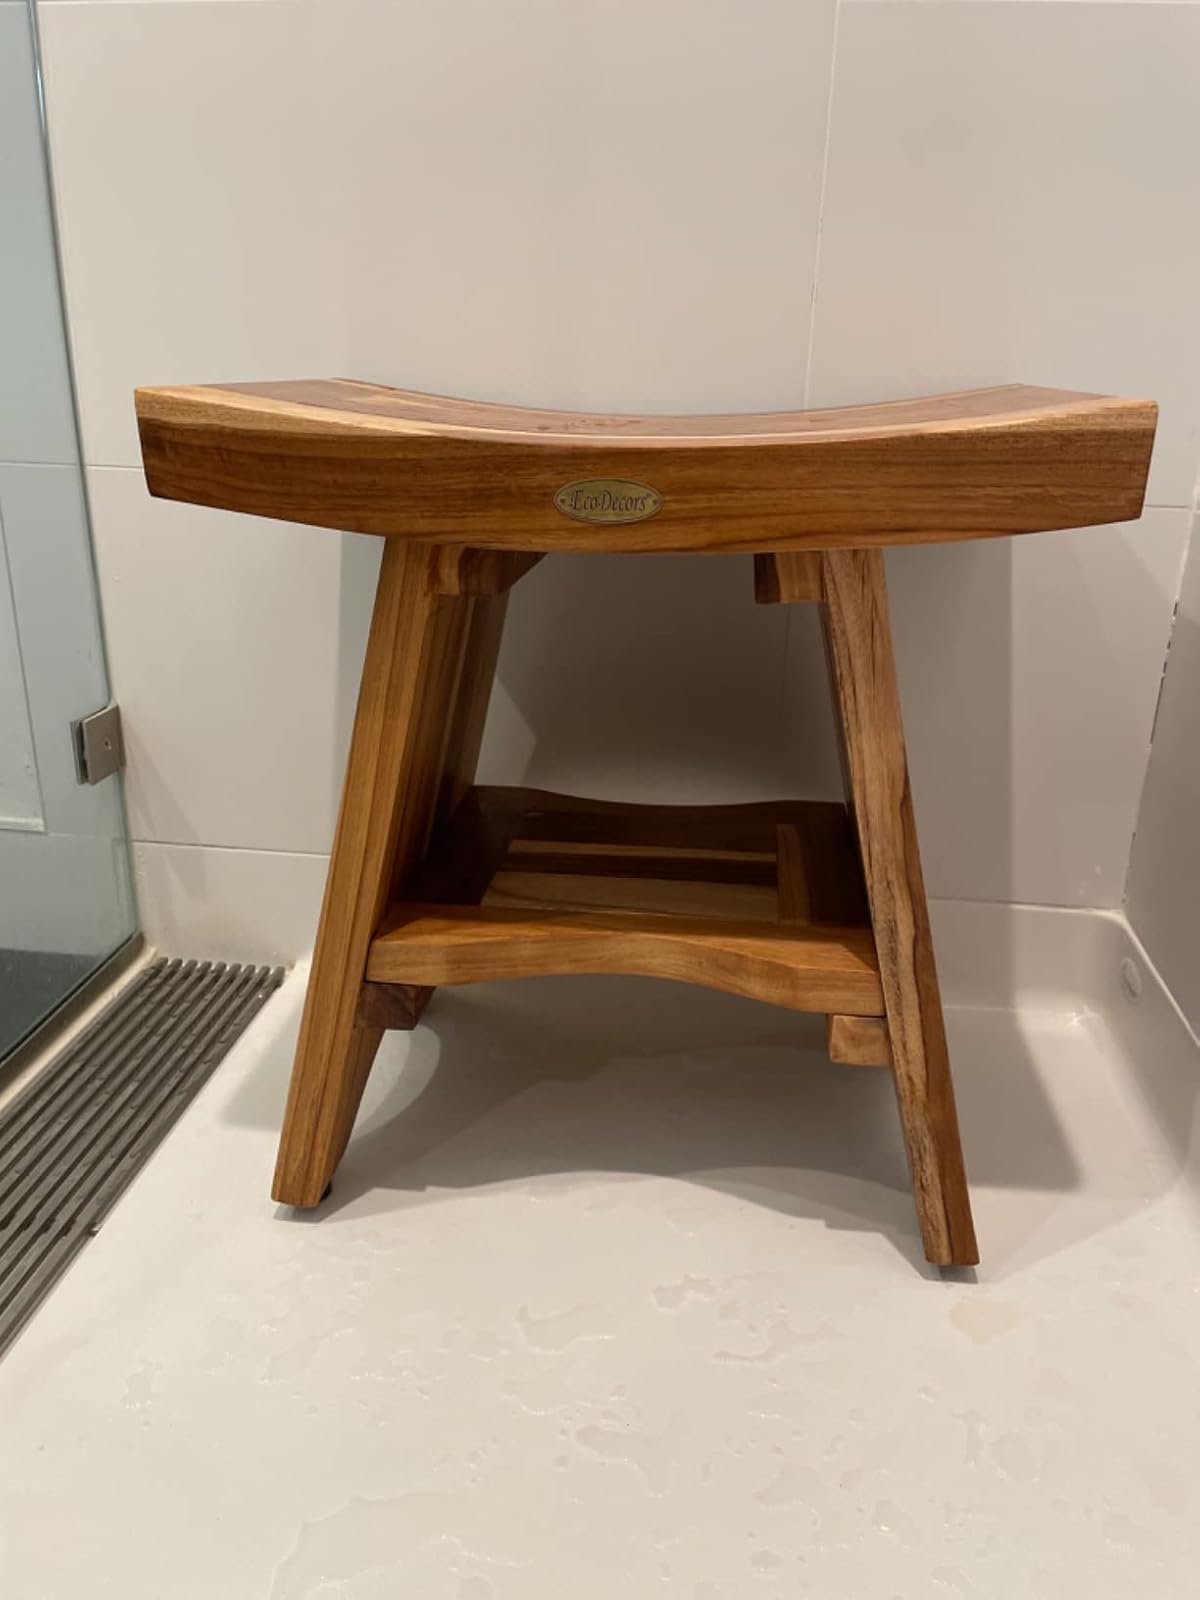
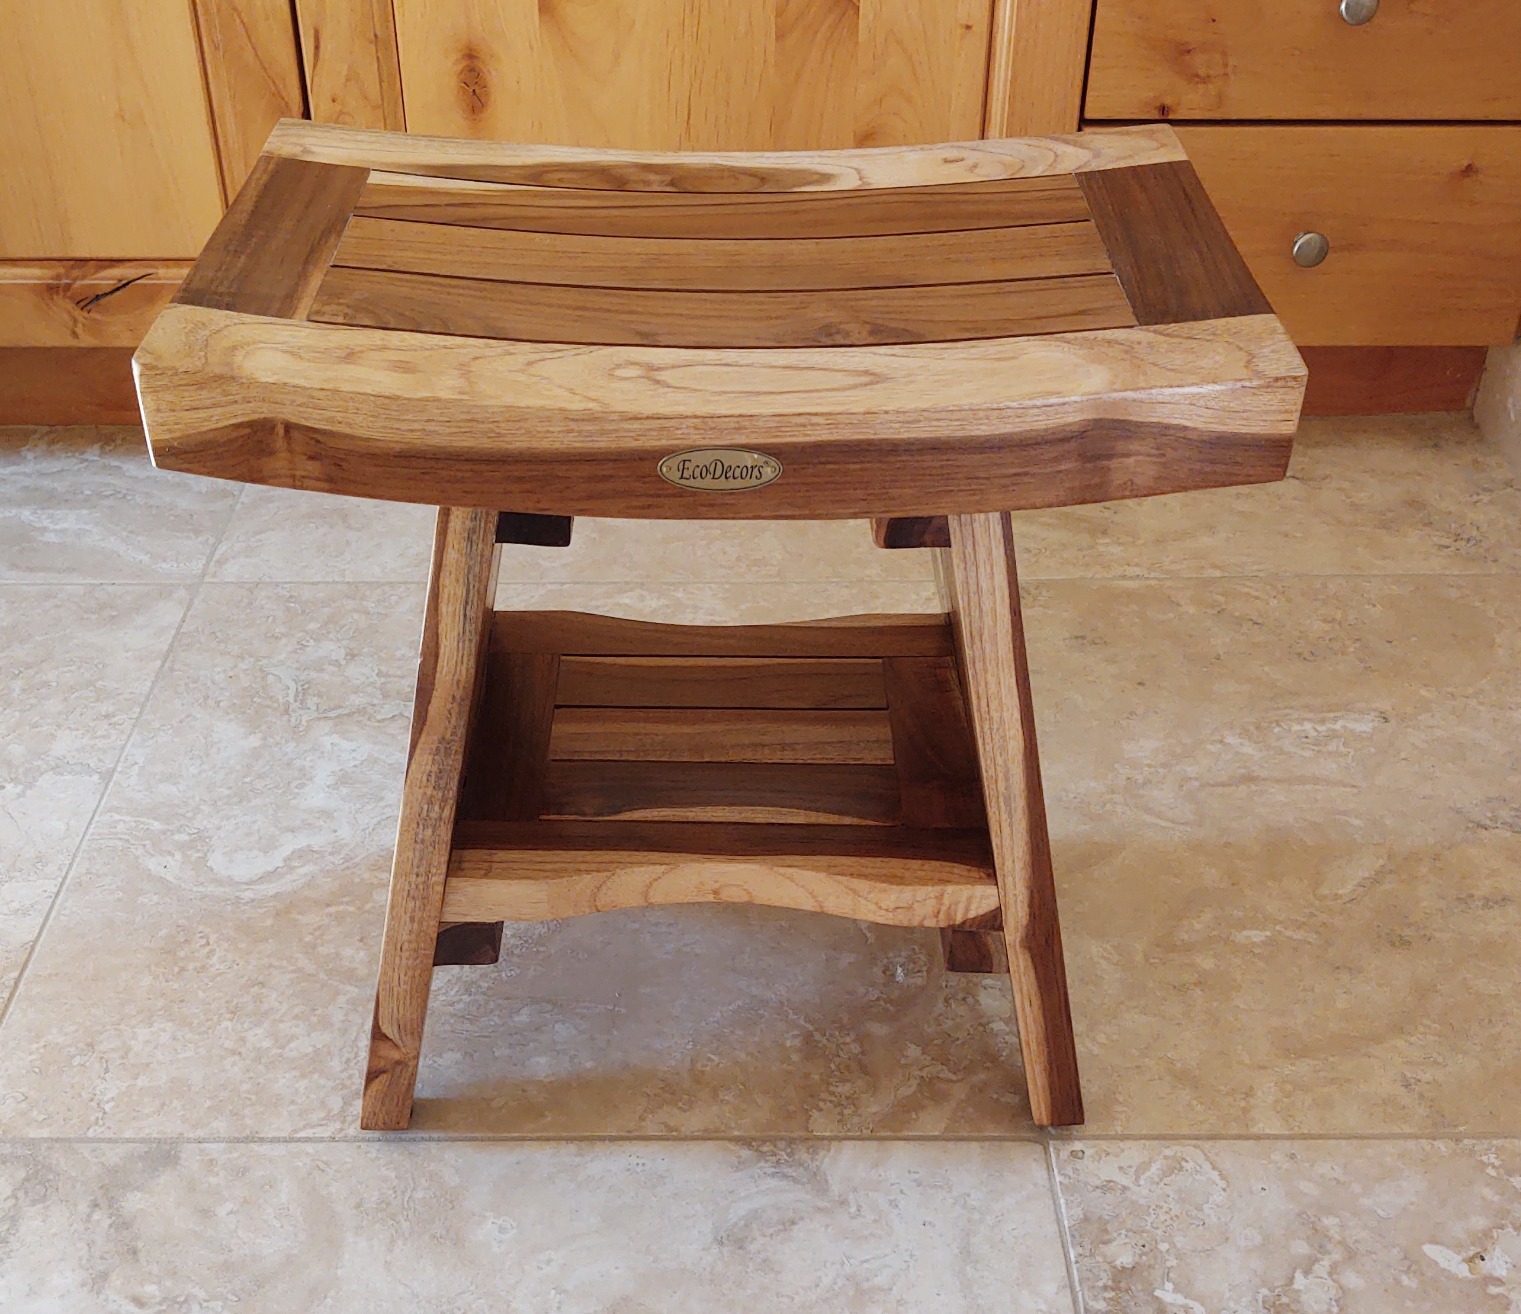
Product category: stool
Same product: yes